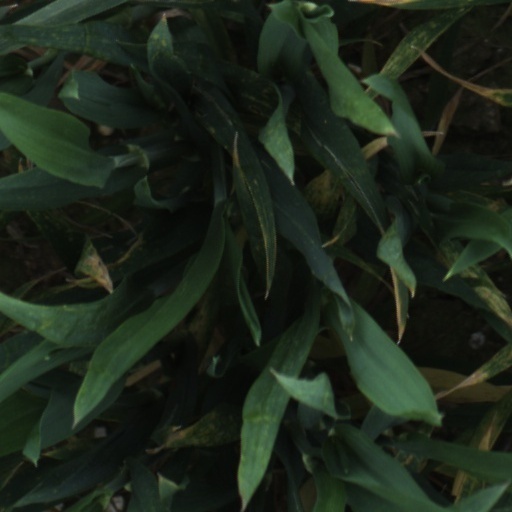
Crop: wheat